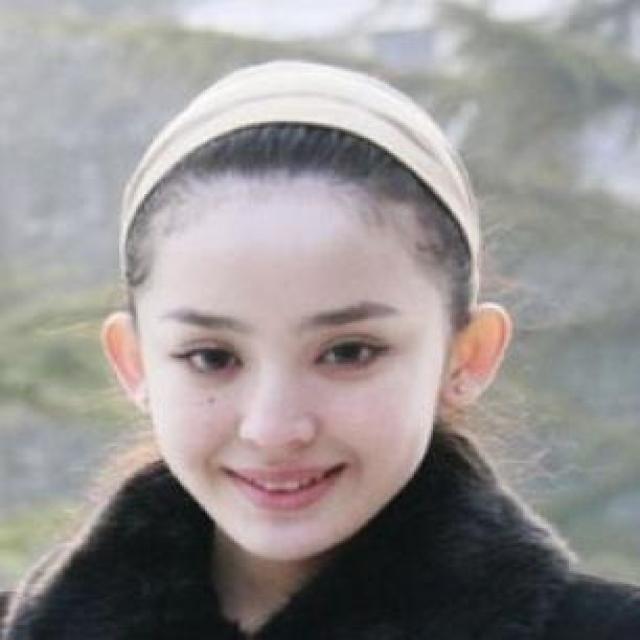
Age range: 21-44